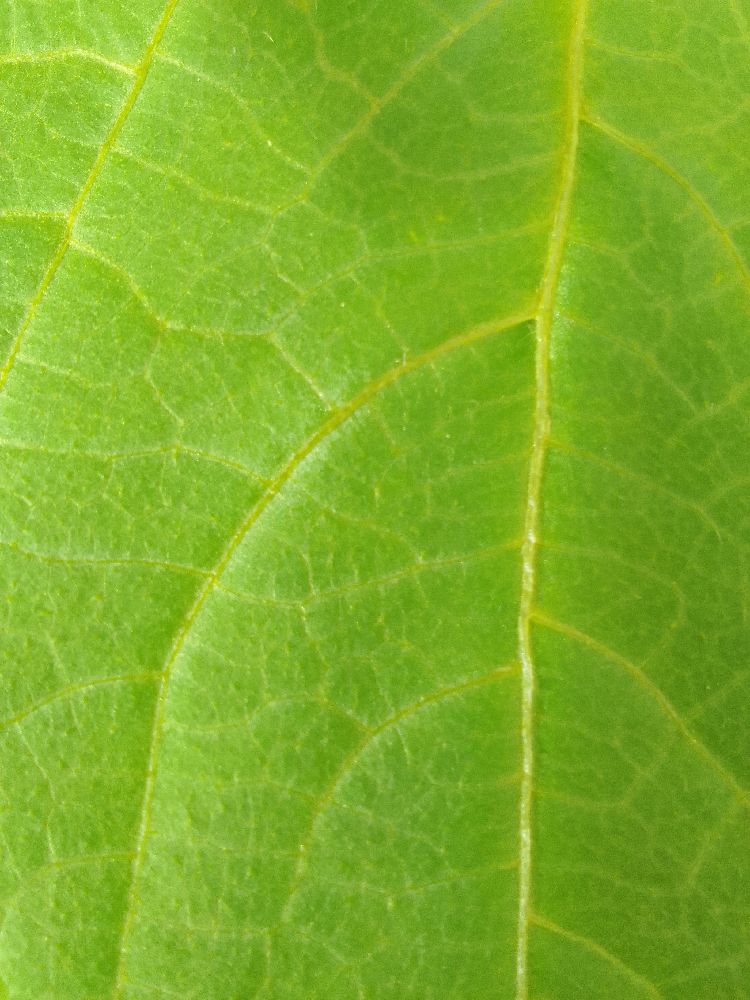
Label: healthy